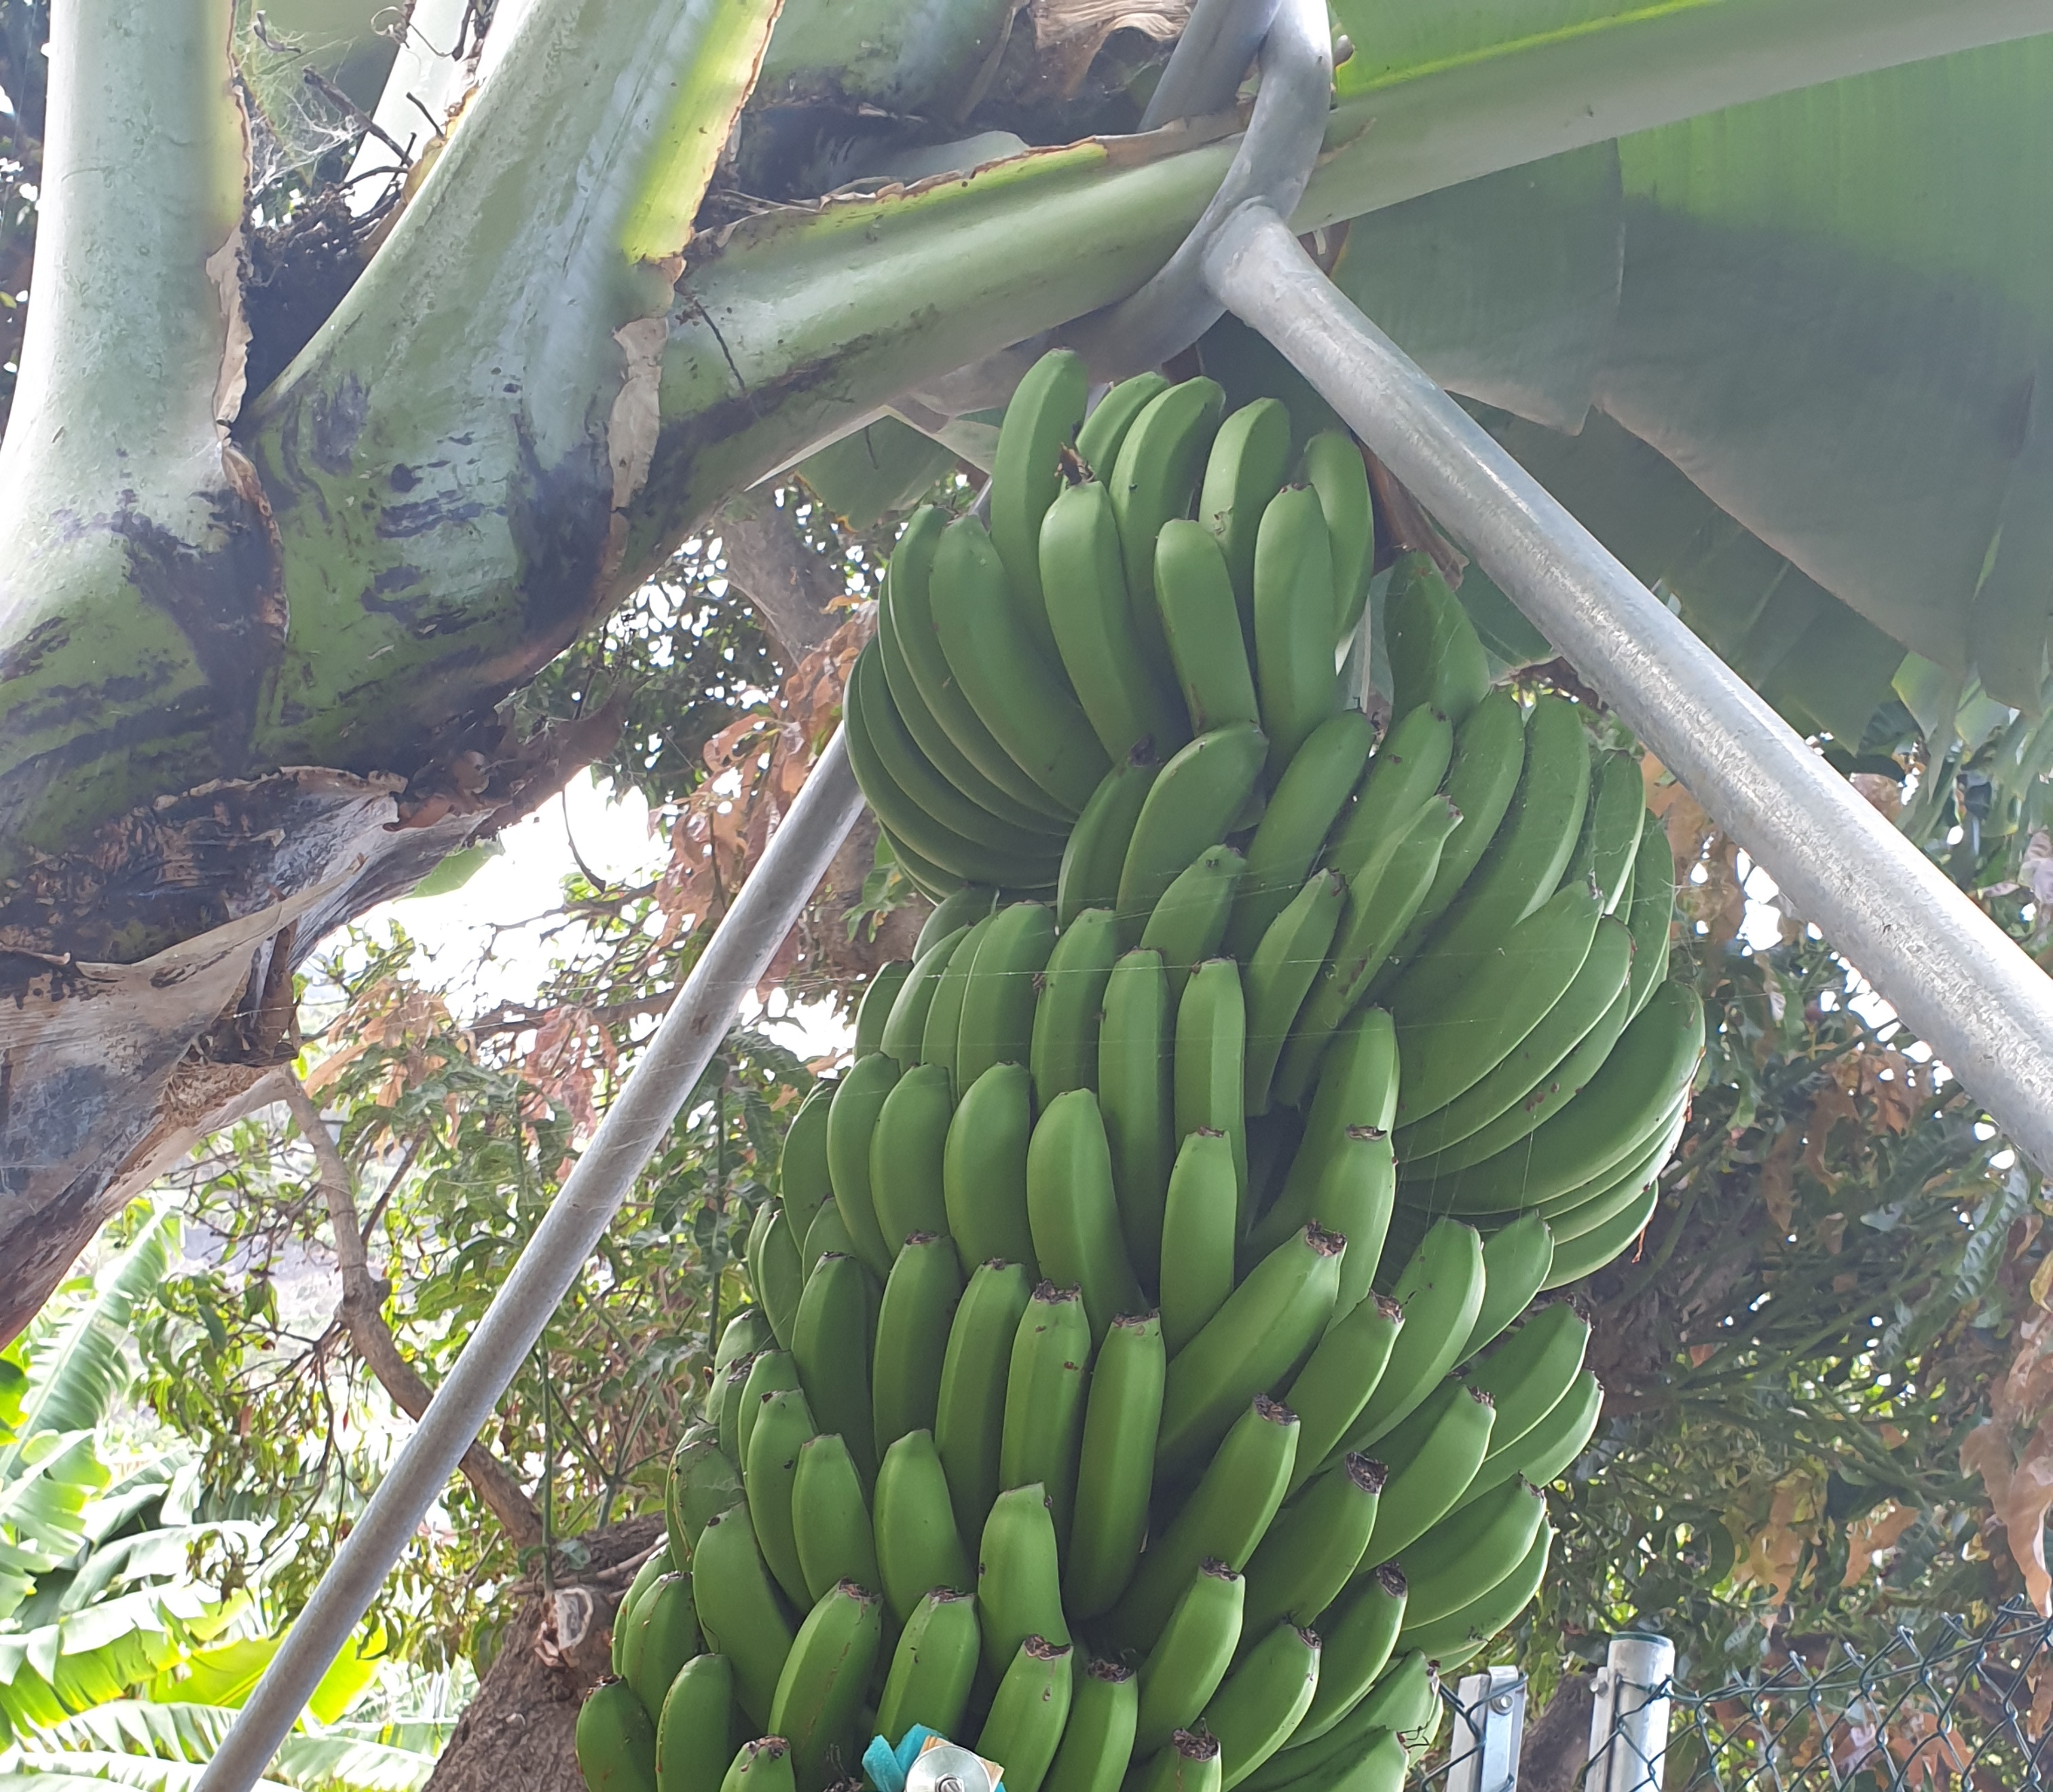
Label: Keep